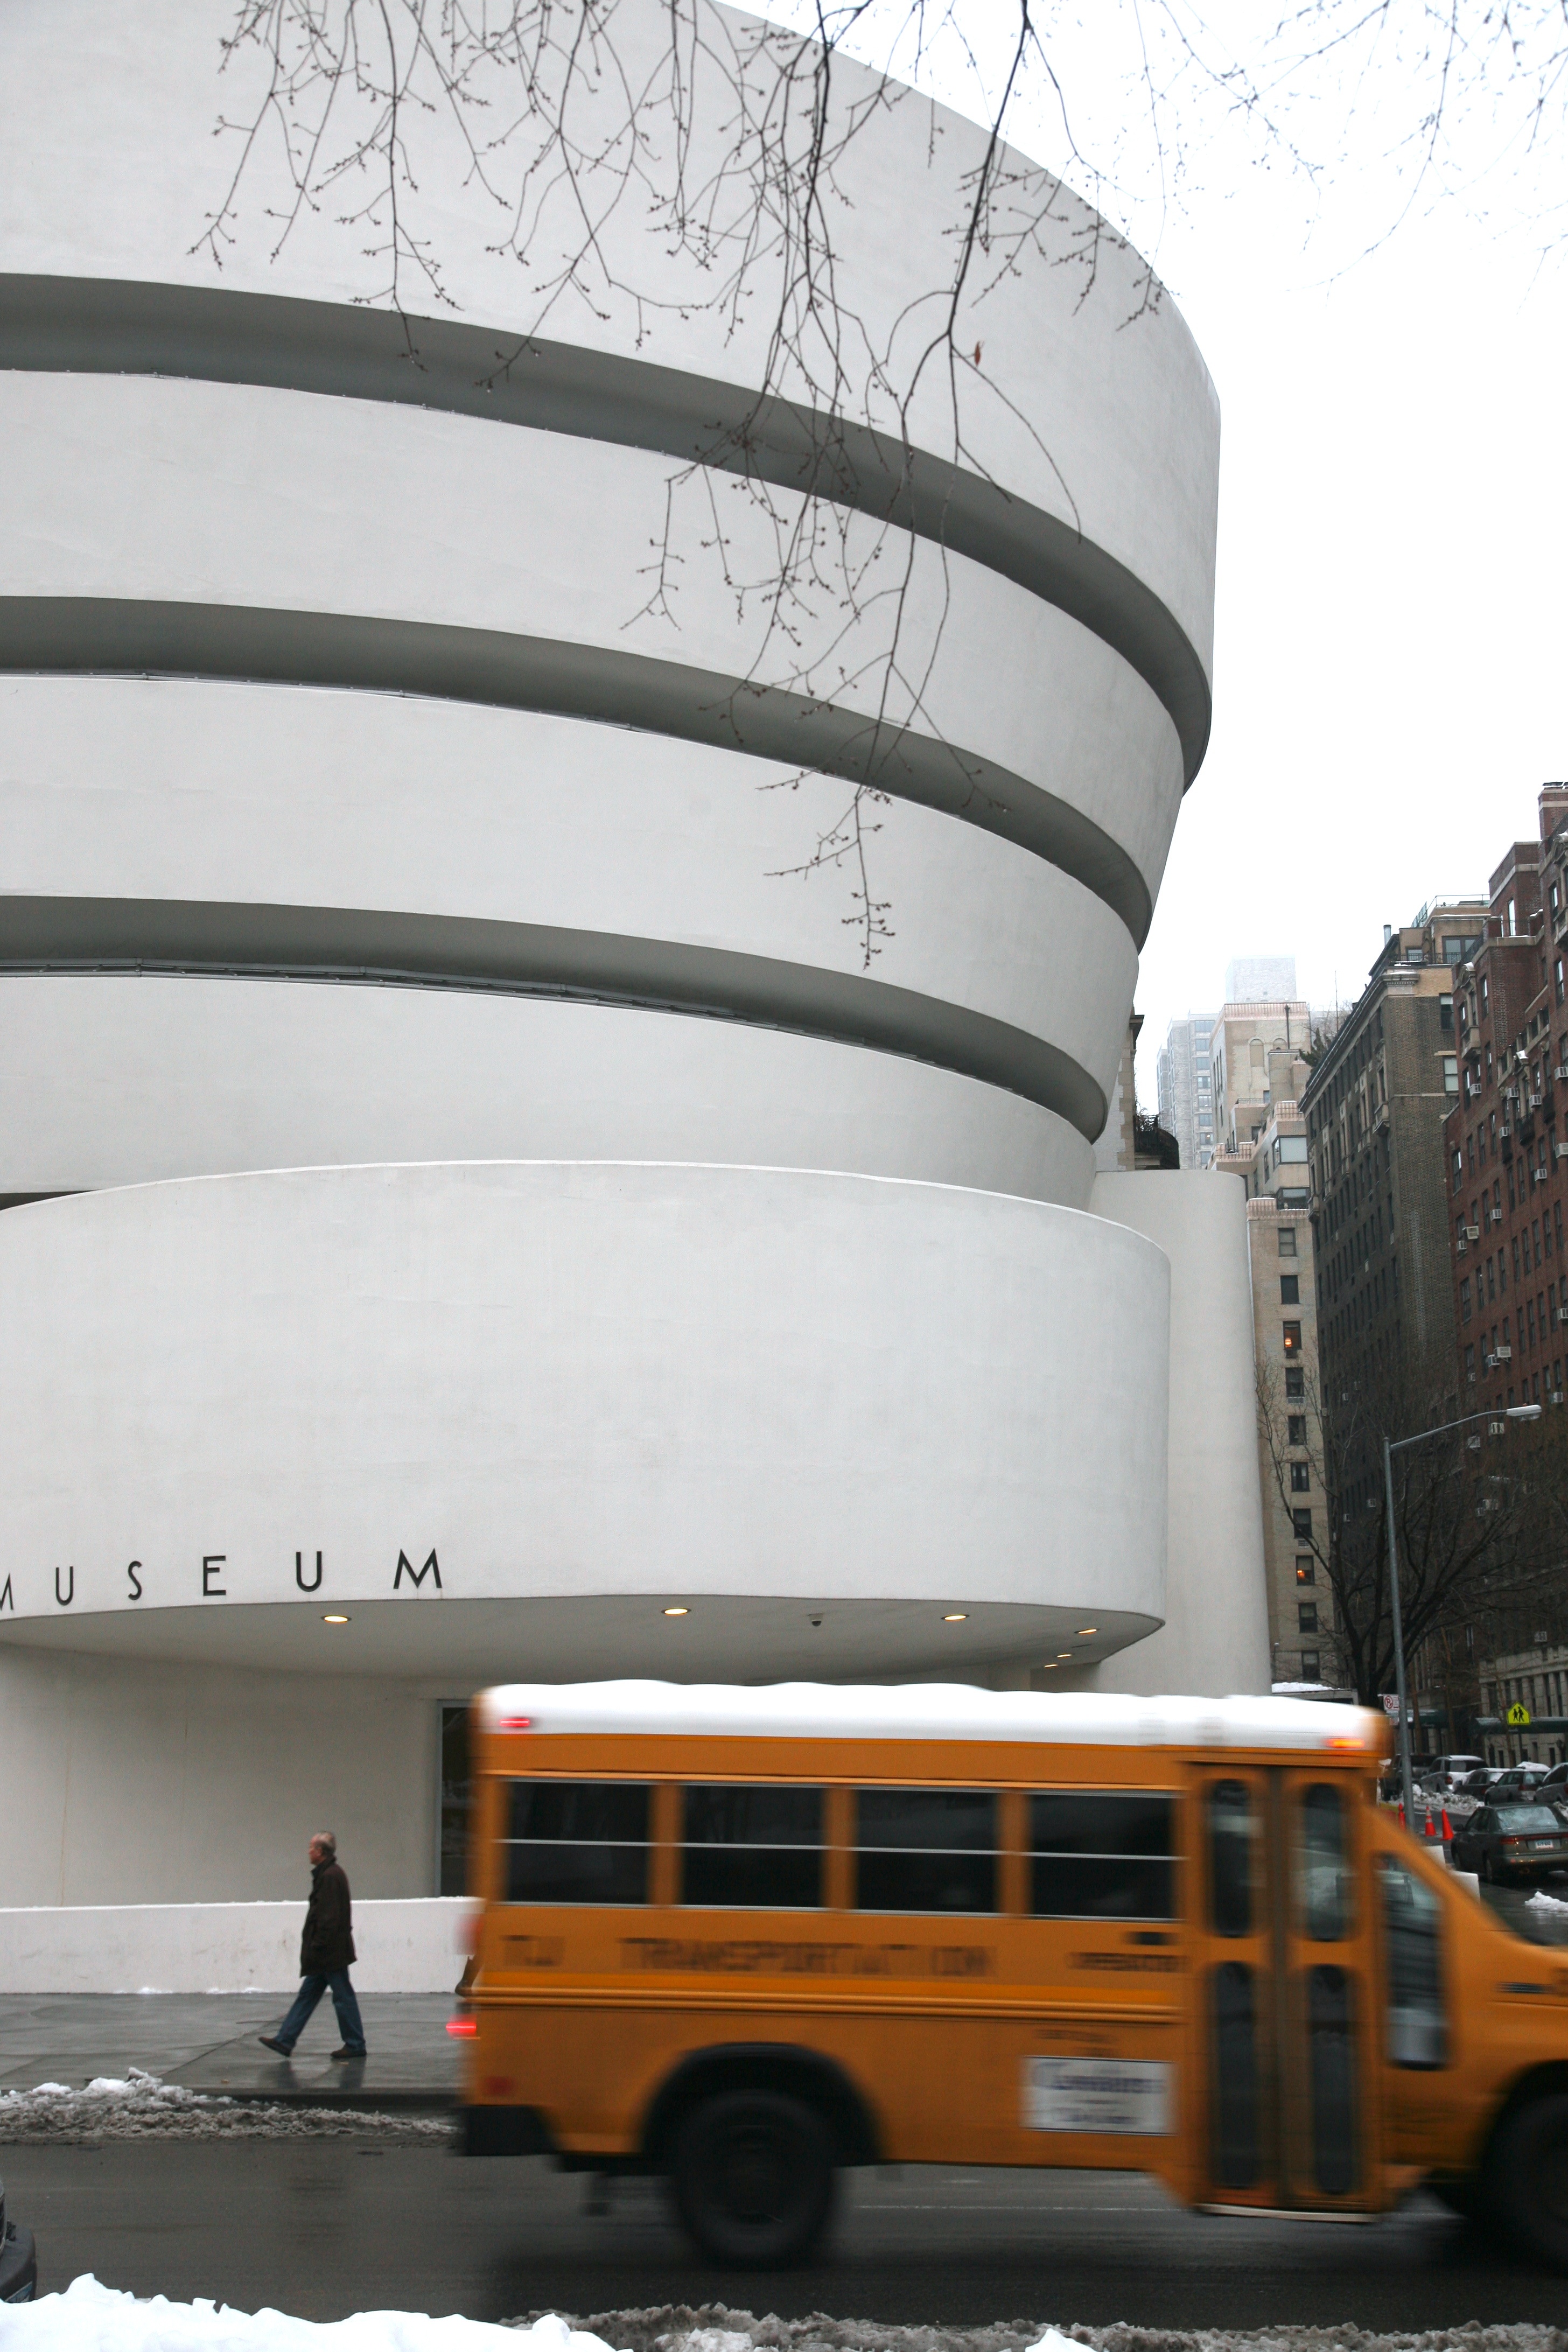
architecture, building, manhattan, transport, vehicle, museum, nyc, public transport, newyork, newyorkcity, arquitectura, ny, muse, architektur, artmuseum, guggenheim, architectuur, franklloydwright, modernarchitecture, uppereastside, guggenheimmuseum